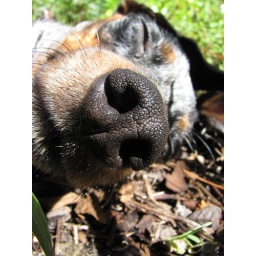
Mili was sleeping in a flower bed today. She was sleeping so deeply!